Sky position (RA, Dec in degrees): 140.578, 12.043
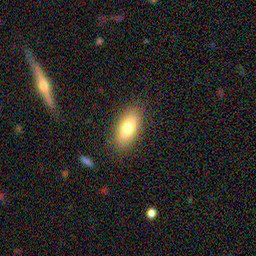
Galaxy morphology: In-between Round Smooth Galaxies